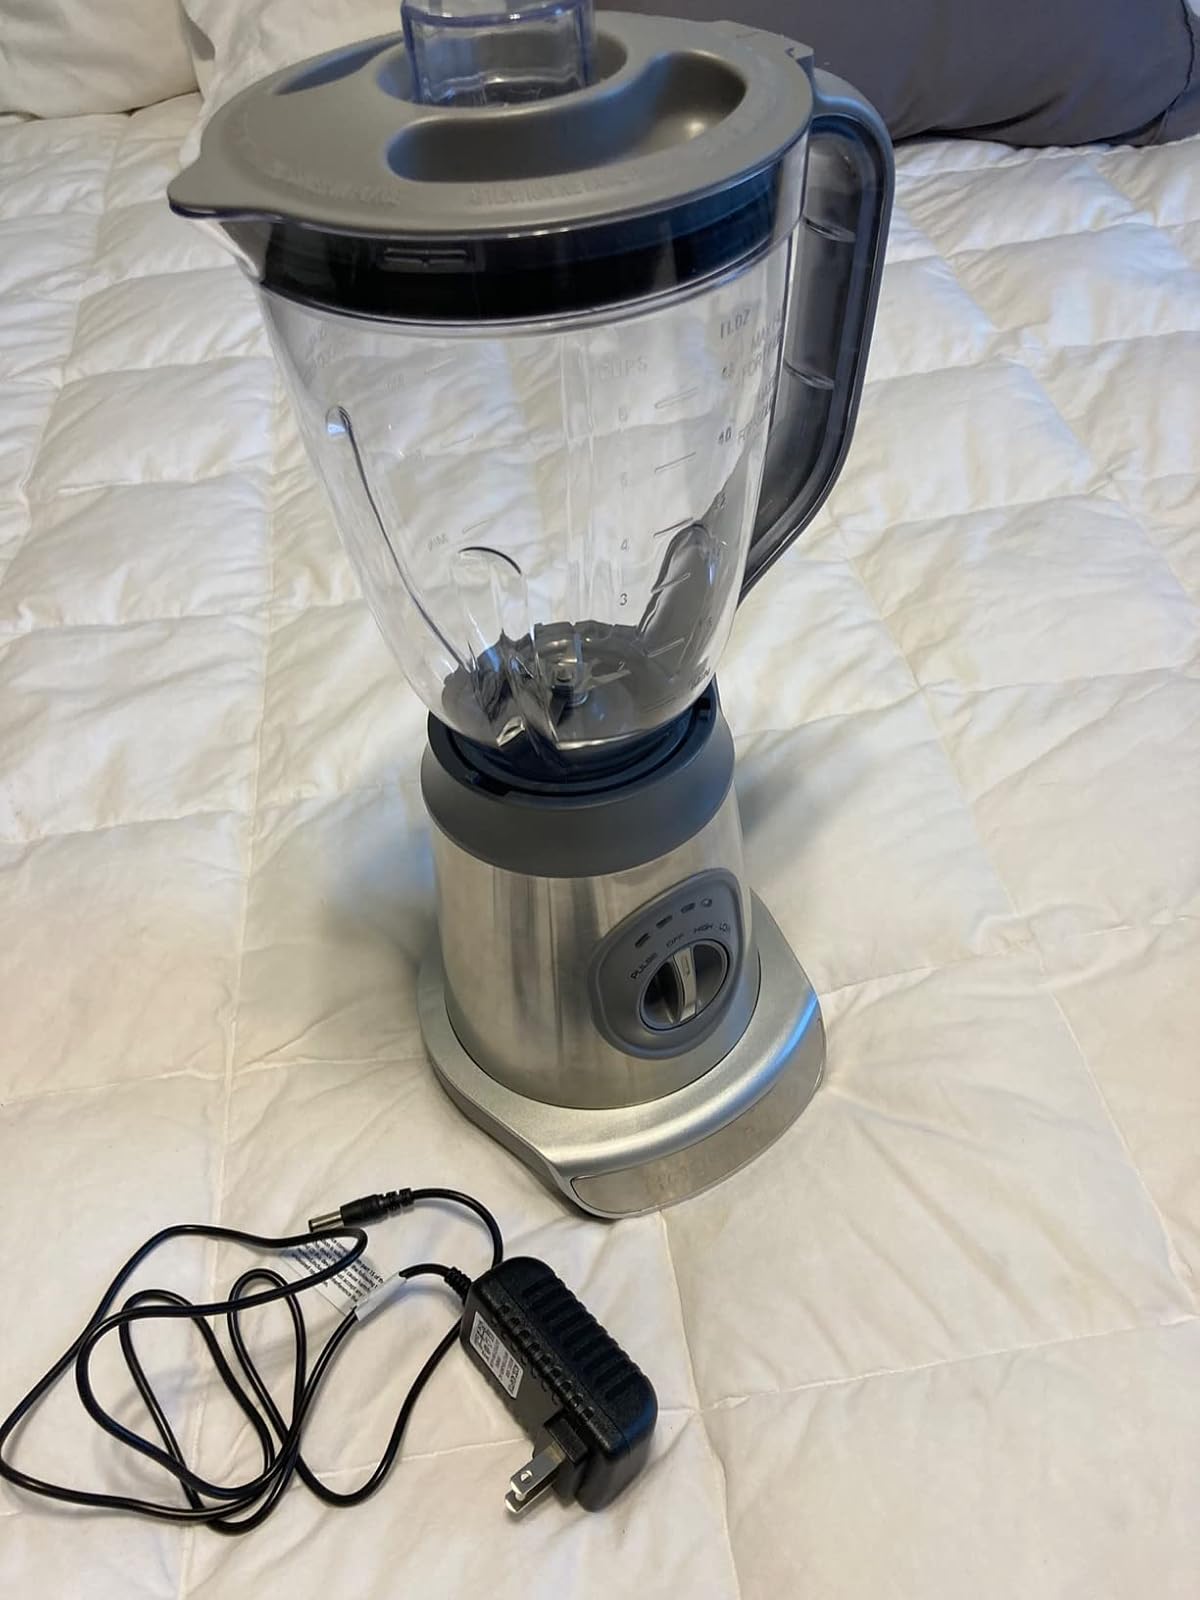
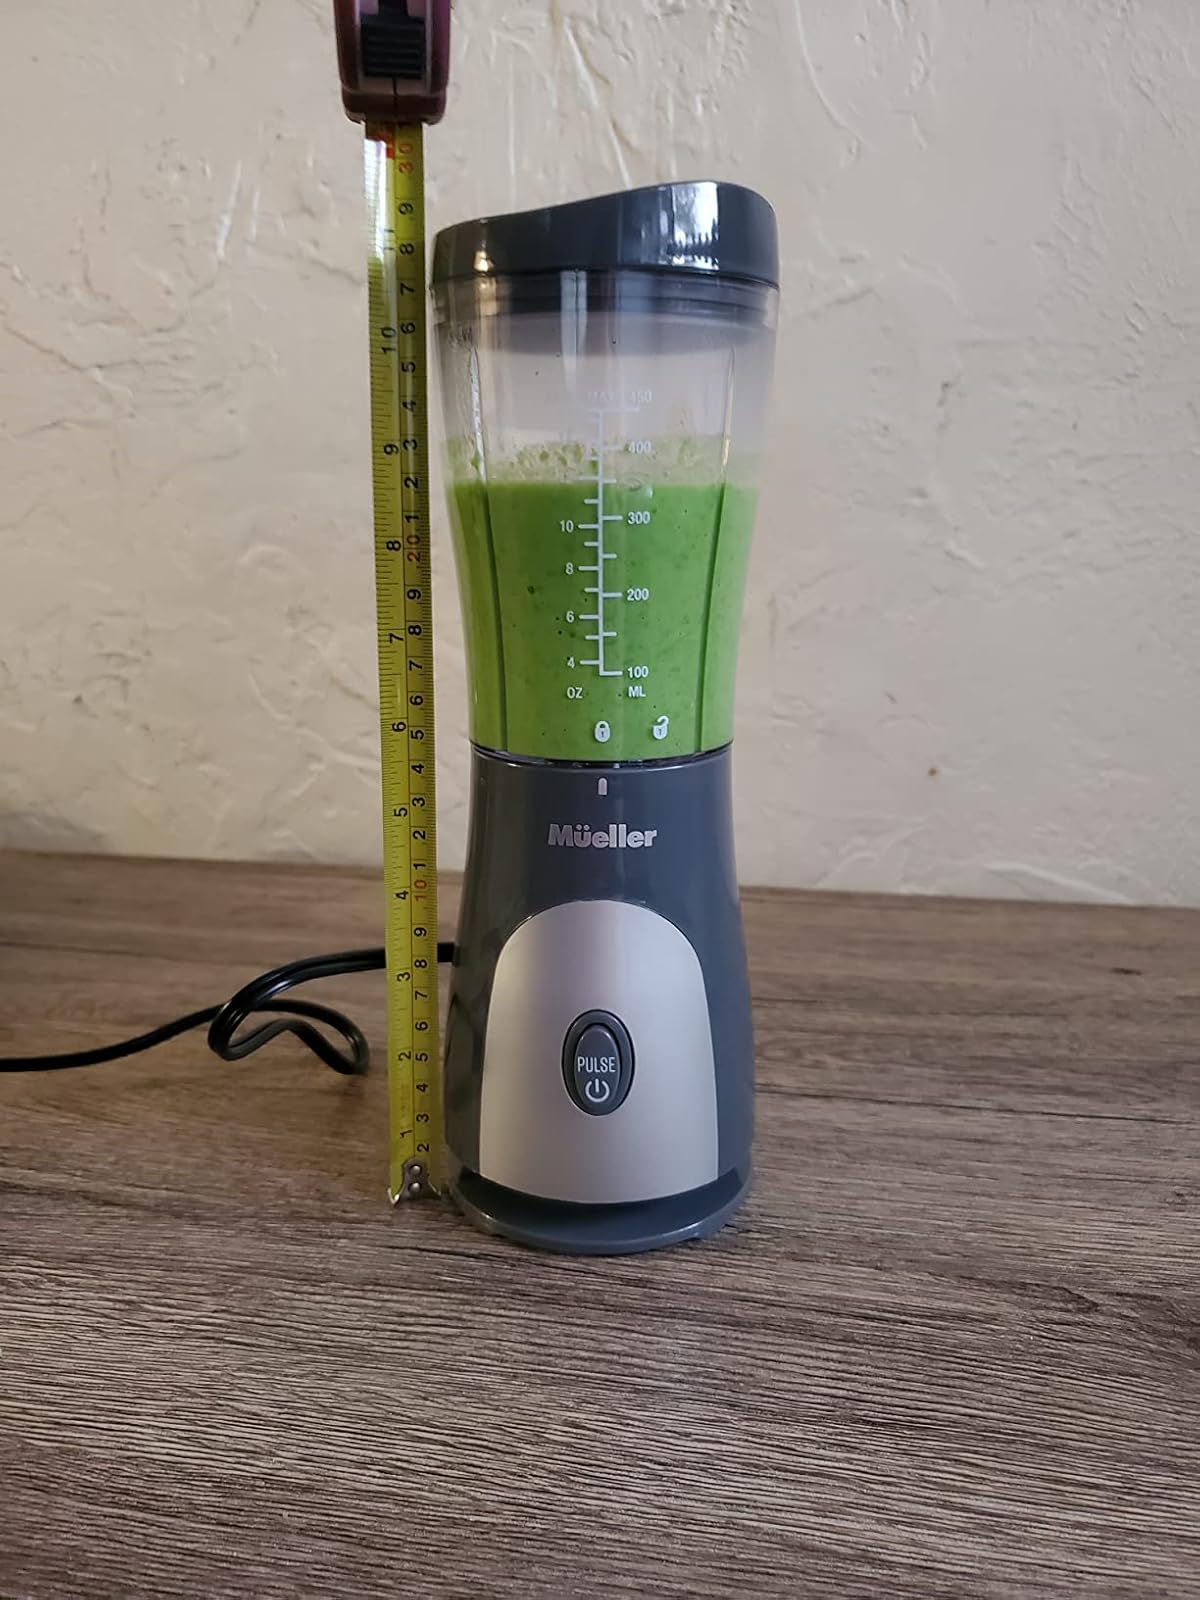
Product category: items_blender
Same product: no